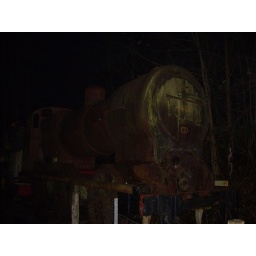
An old rusty train in Bitton near to Bristol.